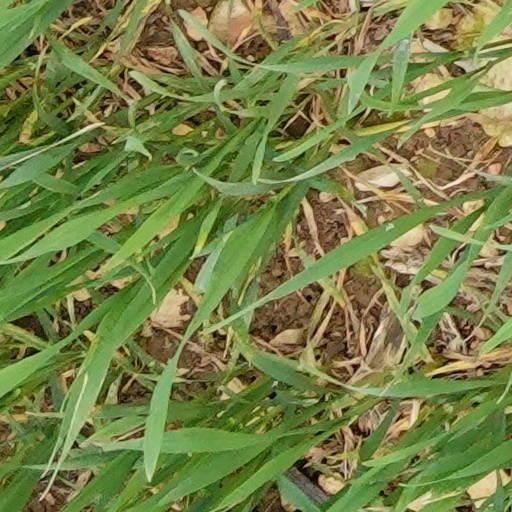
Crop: wheat